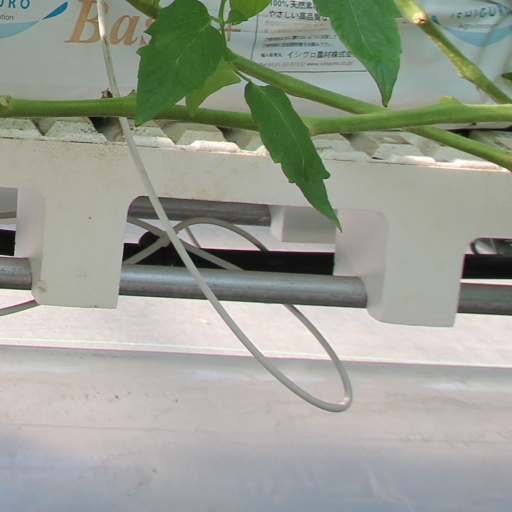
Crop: tomato